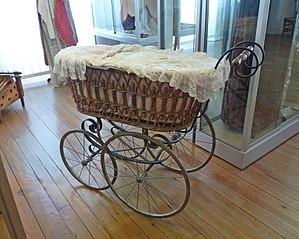
Landau au Musée sundgauvien